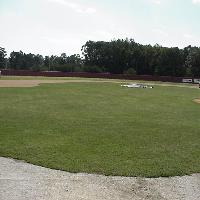
Weather: cloudy or overcast